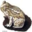
Label: frog